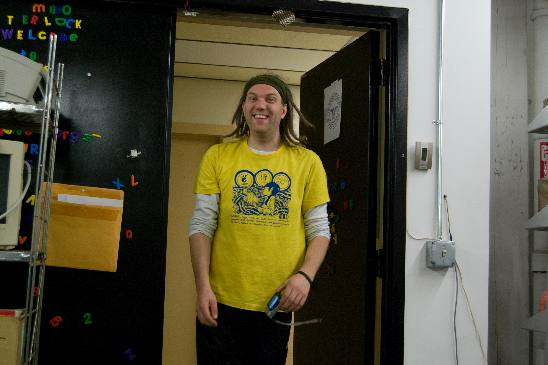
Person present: Yes